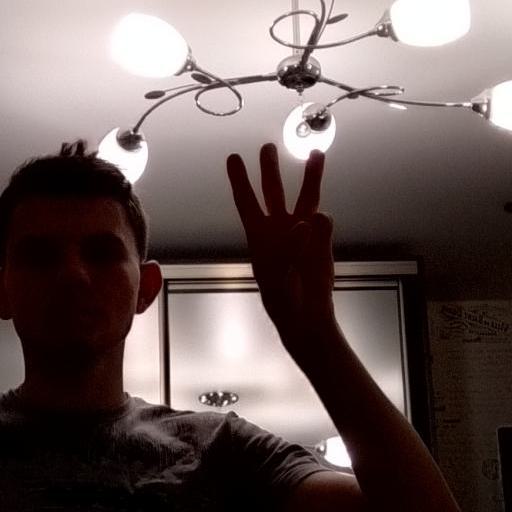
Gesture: three